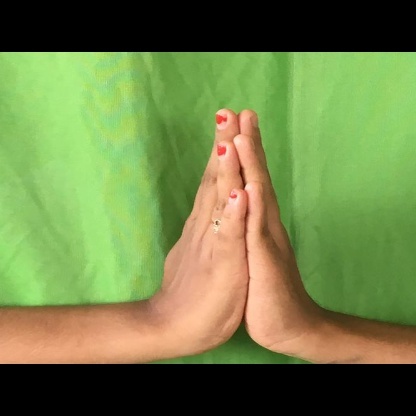
Mudra: Anjali